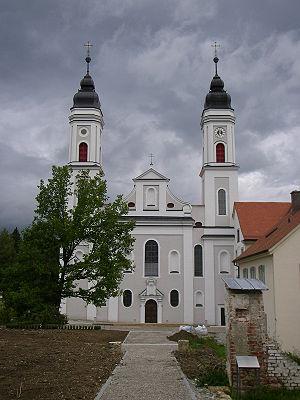
L'abbaye d'Irsee est une abbaye situé à Irsee en Allemagne.